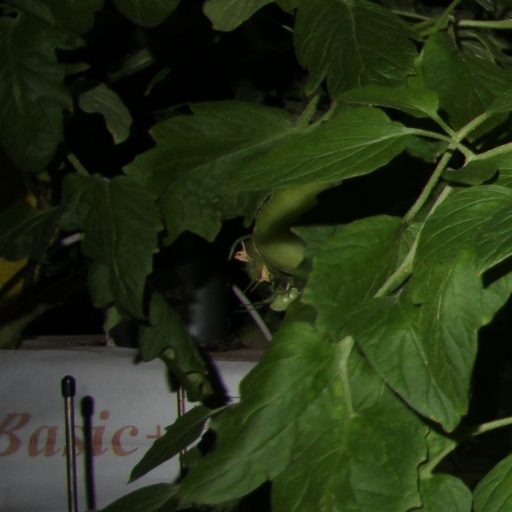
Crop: tomato